Karl Heinz Stroux

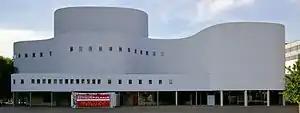
, where Stroux was "" from 1955 to 1972

In 1955 he succeeded Gustaf Gründgens as ' of the . He staged the premiere in German of Beckett's "Happy Days" in Düsseldorf in 1961. He also worked closely with the playwrights Eugène Ionesco and Heinrich Böll. His actors included Bernhard Minetti and Ernst Schröder, Elisabeth Bergner, Elisabeth Flickenschildt, Paula Wessely, Ernst Deutsch and Fritz Kortner. His production of Ionesco's ' was performed in the first "Berliner Theatertreffen" (Berlin theatre meeting) in 1964. He also staged works by Arthur Miller and Sławomir Mrożek. During his era, a new building of the was built that he opened in 1970. Occasionally he still acted, for example as narrator in Shakespeare's Perikles at age 77.